Clan Fraser of Lovat

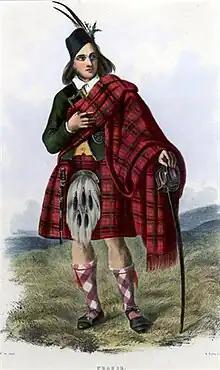
Romantic depiction of a Fraser clansman by McIan

The exact origins of the surname "Fraser" can not be determined with any great certainty. Traditionally it is thought to have originated in France, but the Oxford Dictionary of Family Names (2016) notes there is no place name in France corresponding with the earliest spellings of the name – "de Fresel", "de Friselle", and "de Freseliere" – and suggests the possibility it represents a Gaelic name "corrupted beyond recognition by Anglo-French scribes".